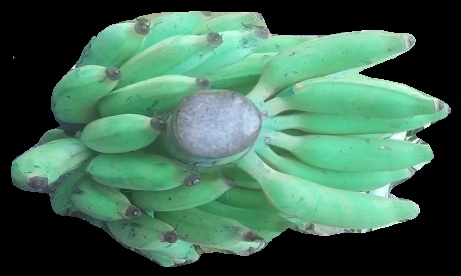
Variety: elakki-bale
Grade: grade2